Sixfields Stadium

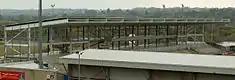
Incomplete East Stand at Sixfields Stadium on 16 October 2015

In 2013, the club proposed redevelopment of the East stand. The project would provide a similar-scale stand to the existing West stand, housing: 4,000 supporters; additional executive facilities; a new family area; plus adding an adjoining hotel and conference centre. Redevelopment began in summer 2014, but in June scaled down plans were revealed, reducing capacity of the stand to about 3,100. Artist's impressions show a similar design to that of Morecambe F.C.'s Globe Arena main stand. Supporters criticised these new designs, as some seats may have a restricted view of play. Currently the stand is only half finished. The stand and associated works were in part funded by a £10.25 million loan from Northampton Borough Council.